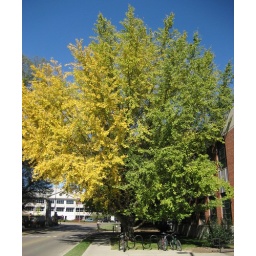
These are my favorite trees on campus. They will get just fully flame yellow in the next few days.